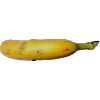
Label: Banana Lady Finger 1